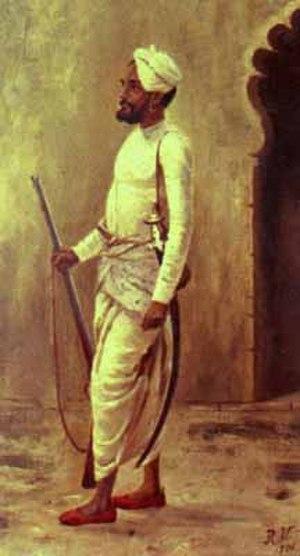
L’histoire de la peinture traverse le temps et enjambe toutes les cultures.